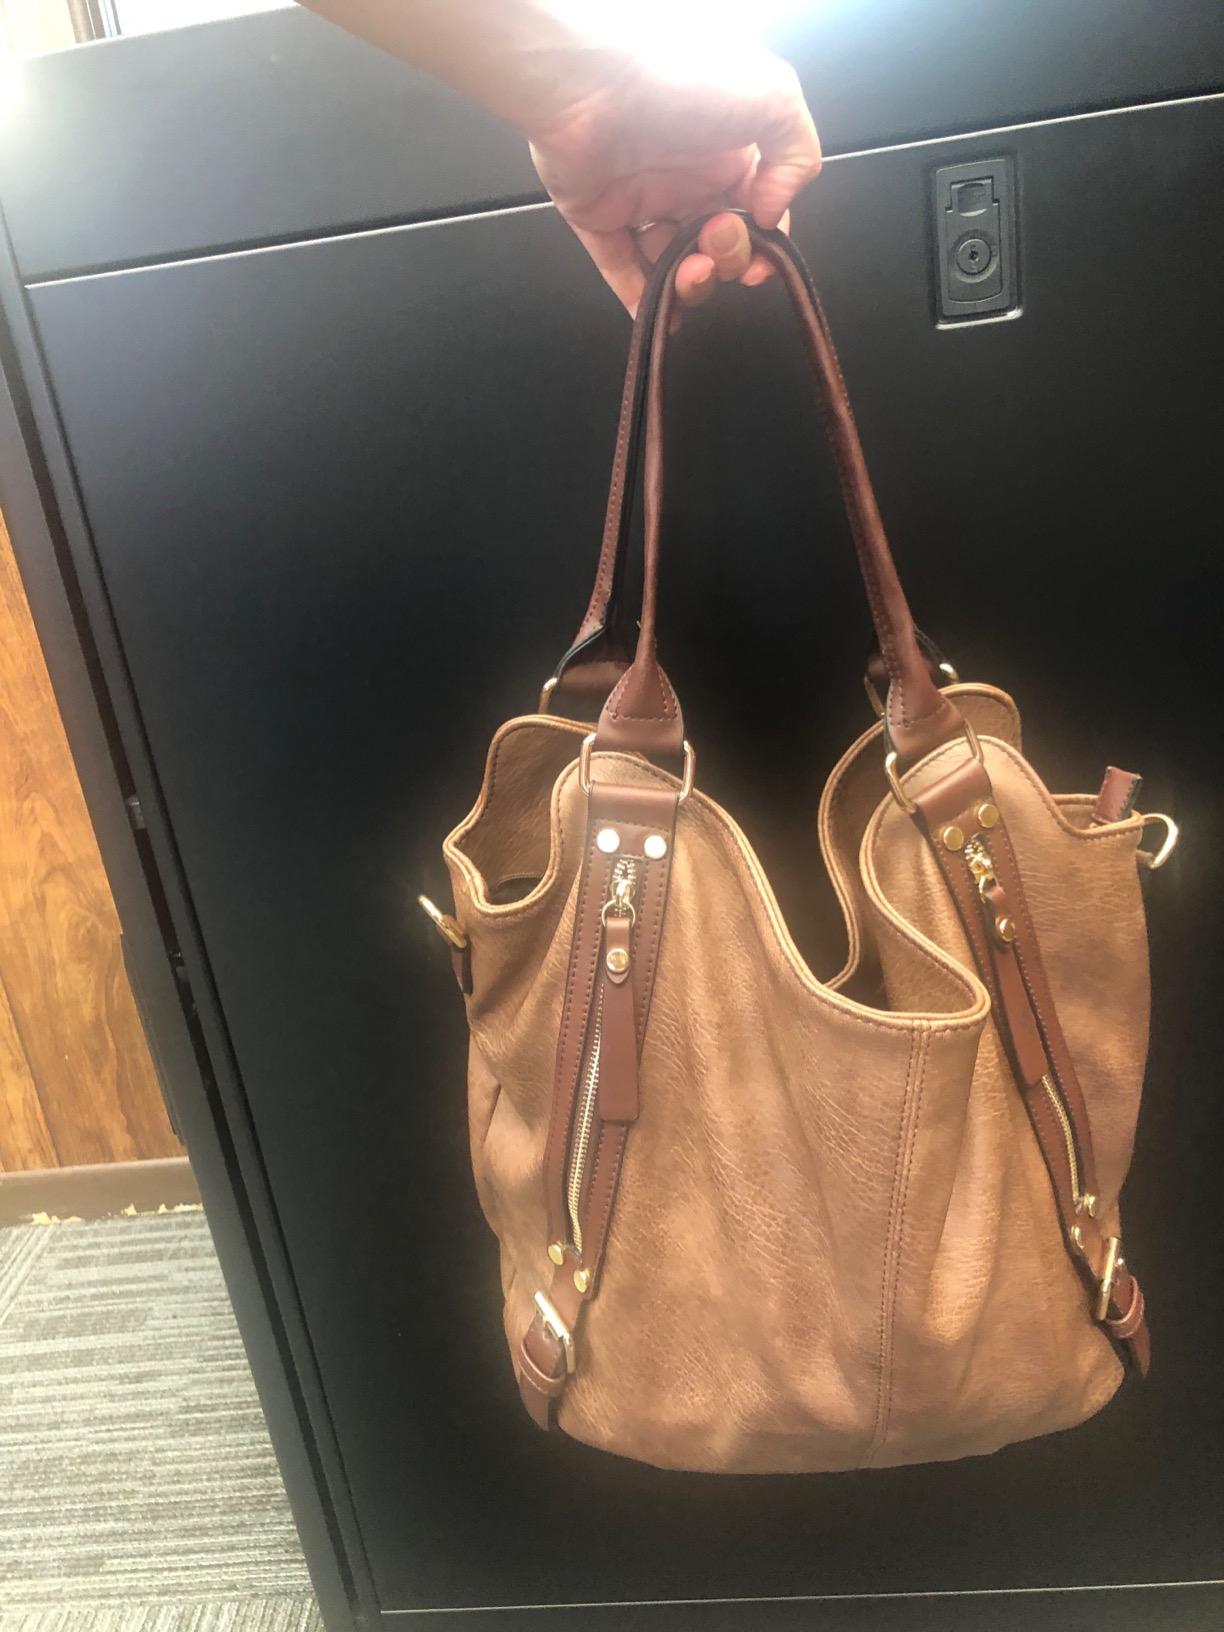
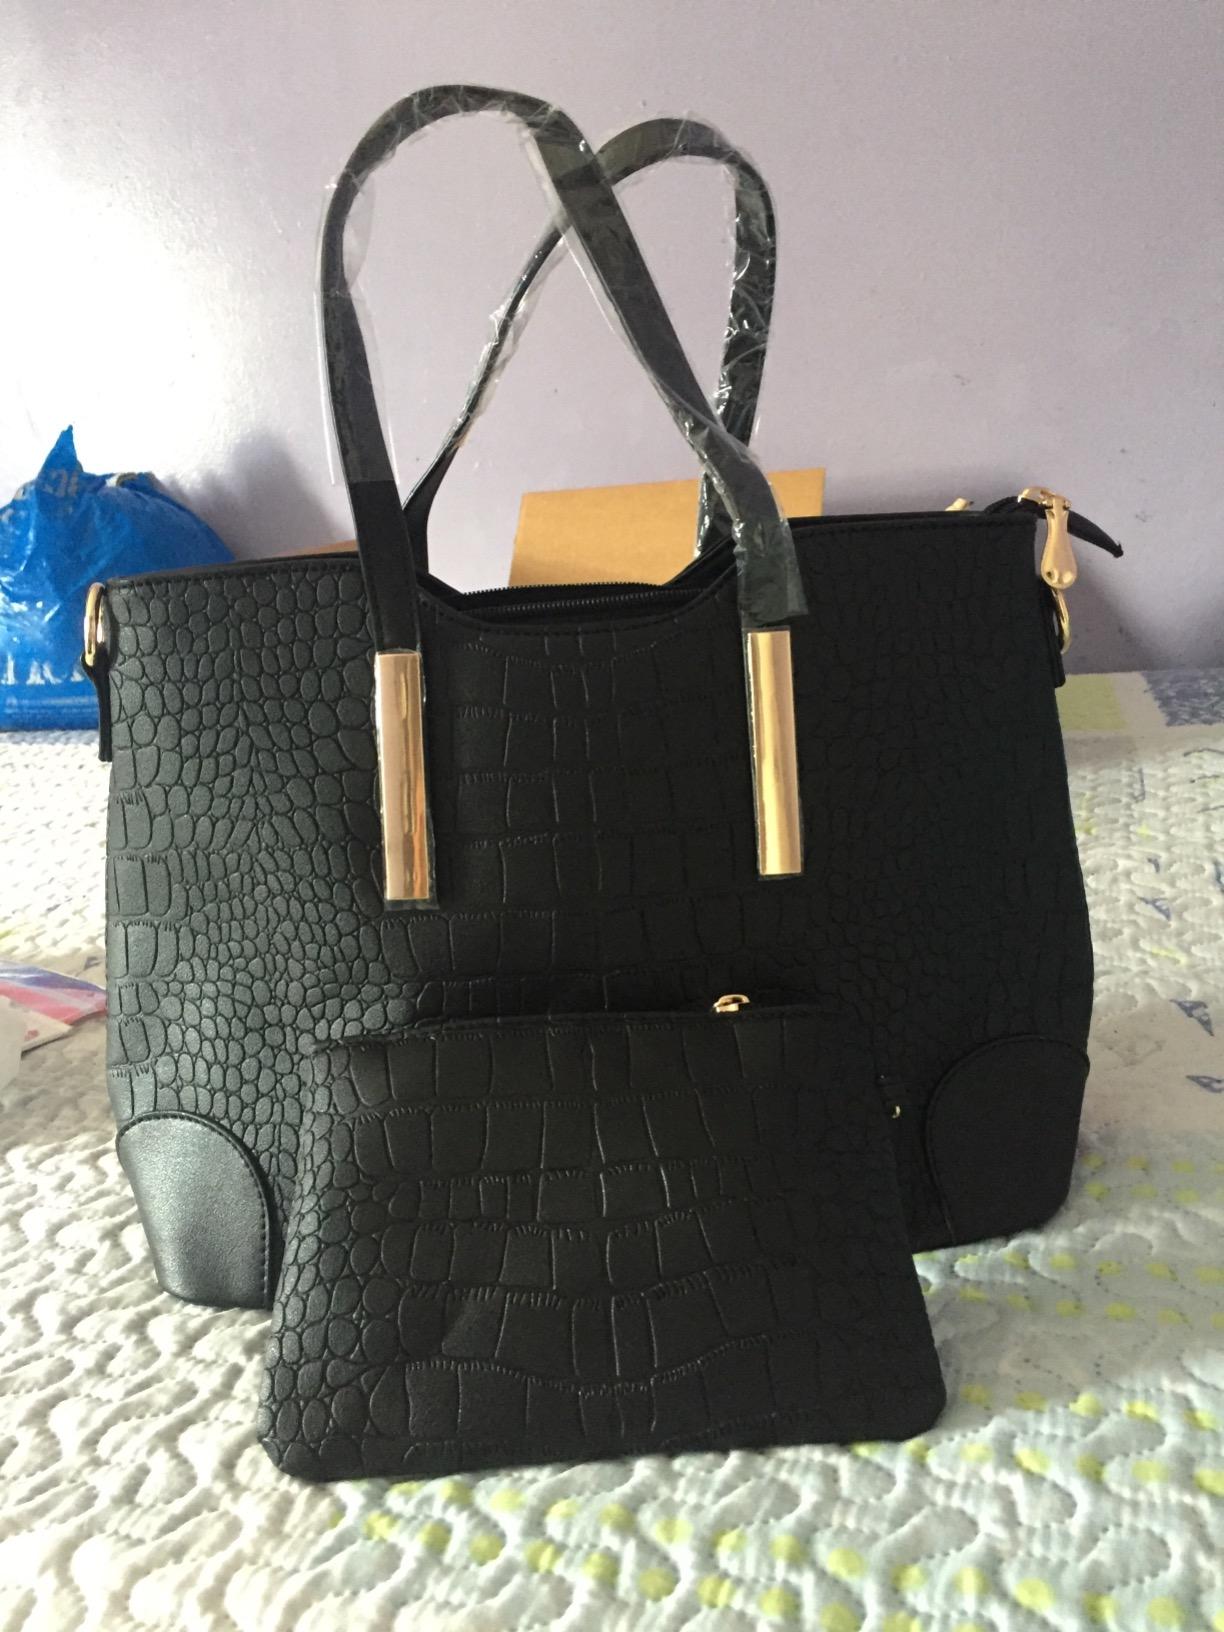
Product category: accessories_handbag
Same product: no